Mikawa Kashima Station

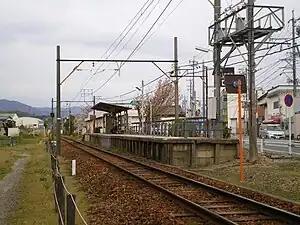
Mikawa Kashima Station in March 2010

is a railway station in the city of Gamagōri, Aichi Prefecture, Japan, operated by Meitetsu.